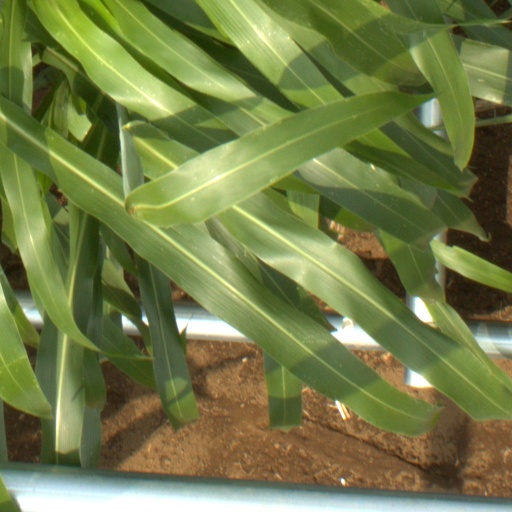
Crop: sorghum